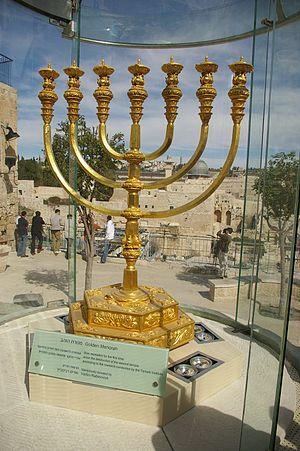
Une réplique de la Menorah du Temple de Jérusalem réalisée par l'Institut du Temple. Jusqu'en 2007, elle était exposée dans la partie couverte du Cardo, en face du café-restaurant qui s'appelle toujours ""Menorah"" עברית: מנורת הזהב המשוחזרת מוצבת ברובע היהודי לפני הירידה לכותל המערבי"
Le Quartier juif est l'un des quatre quartiers traditionnels de la vieille ville de Jérusalem. Il est dans la partie sud-est des murailles de la ville et s'étend depuis la Porte de Sion au sud puis longe le quartier arménien à l'ouest jusqu'au Cardo au nord et jusqu'au mur Occidental et au mont du Temple à l'est.
L'histoire des Juifs en terre d'Israël se développe sur près de 3000 ans et témoigne, malgré la dispersion des Juifs, de l'importance particulière, pour eux, de la terre d'Israël.
Une synagogue est un lieu de culte juif.